Mimi Weddell

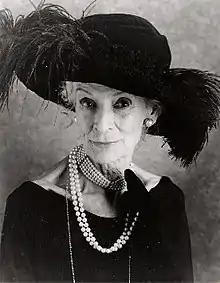

Marion Rogers "Mimi' Weddell (February 15, 1915 – September 24, 2009) was an American actress. She is best known for portraying Stanford's grandmother on "Sex and the City" and for being featured in a documentary film, "Hats Off", about her life and her collection of some 150 hats.